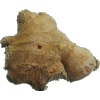
Label: ginger_root